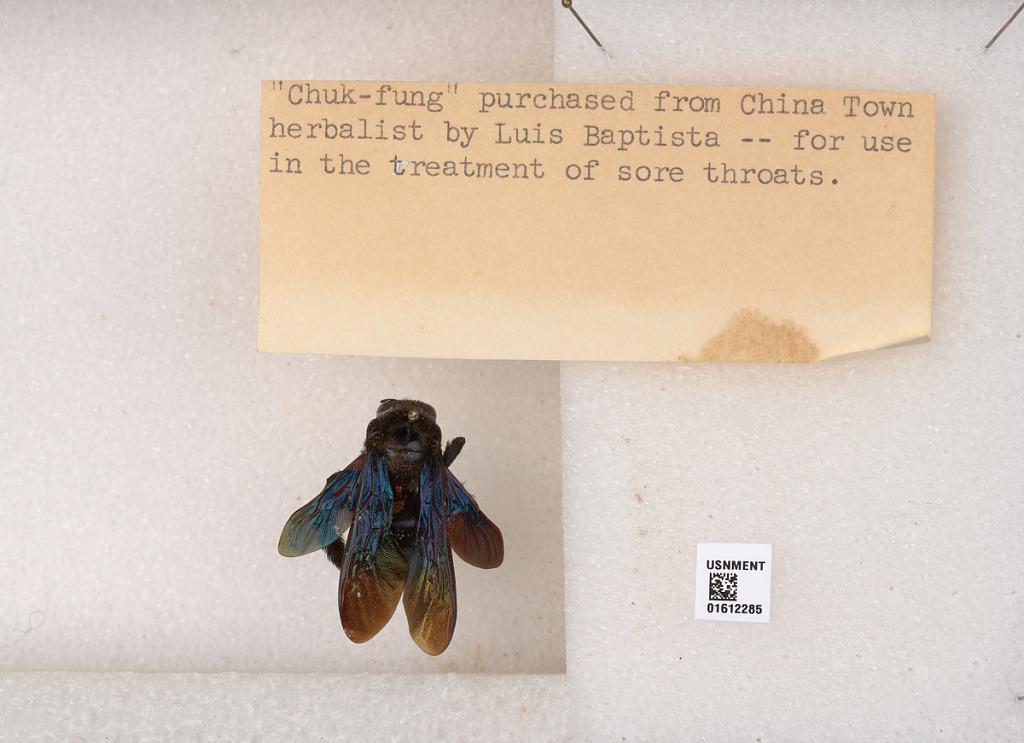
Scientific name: Xylocopa
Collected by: L. Baptista
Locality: China Town